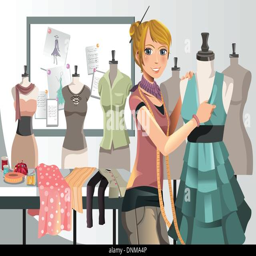
a vector illustration of a fashion designer at work